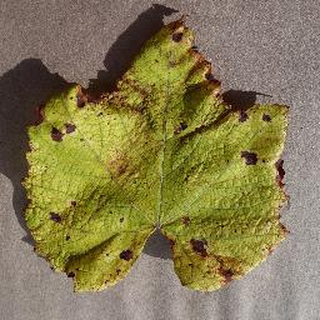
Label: grape_leaf_blight